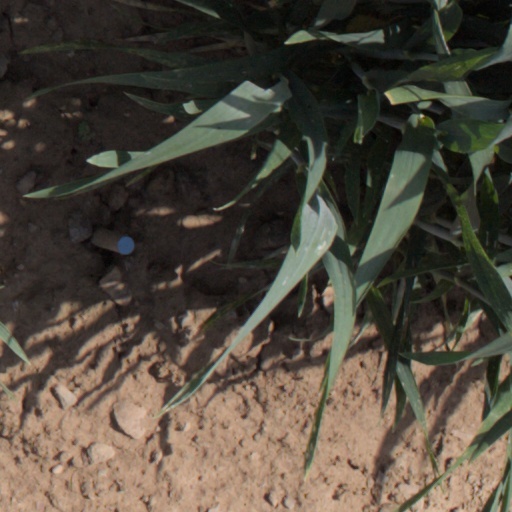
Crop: wheat